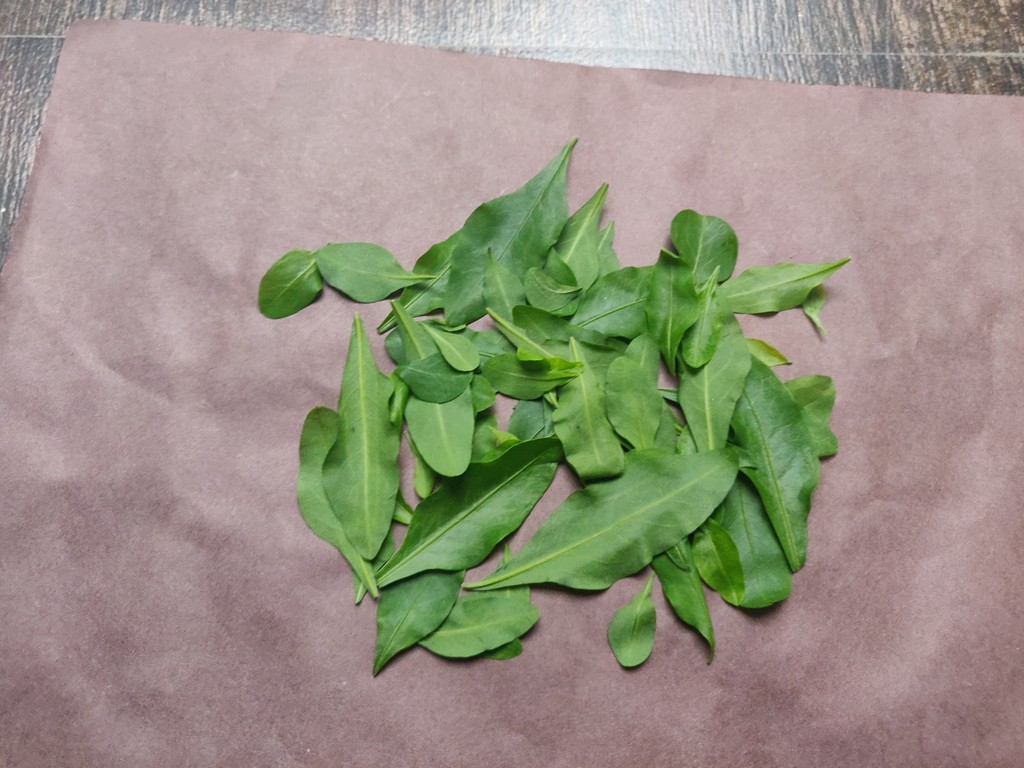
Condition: Healthy
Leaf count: multiple
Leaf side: unknown